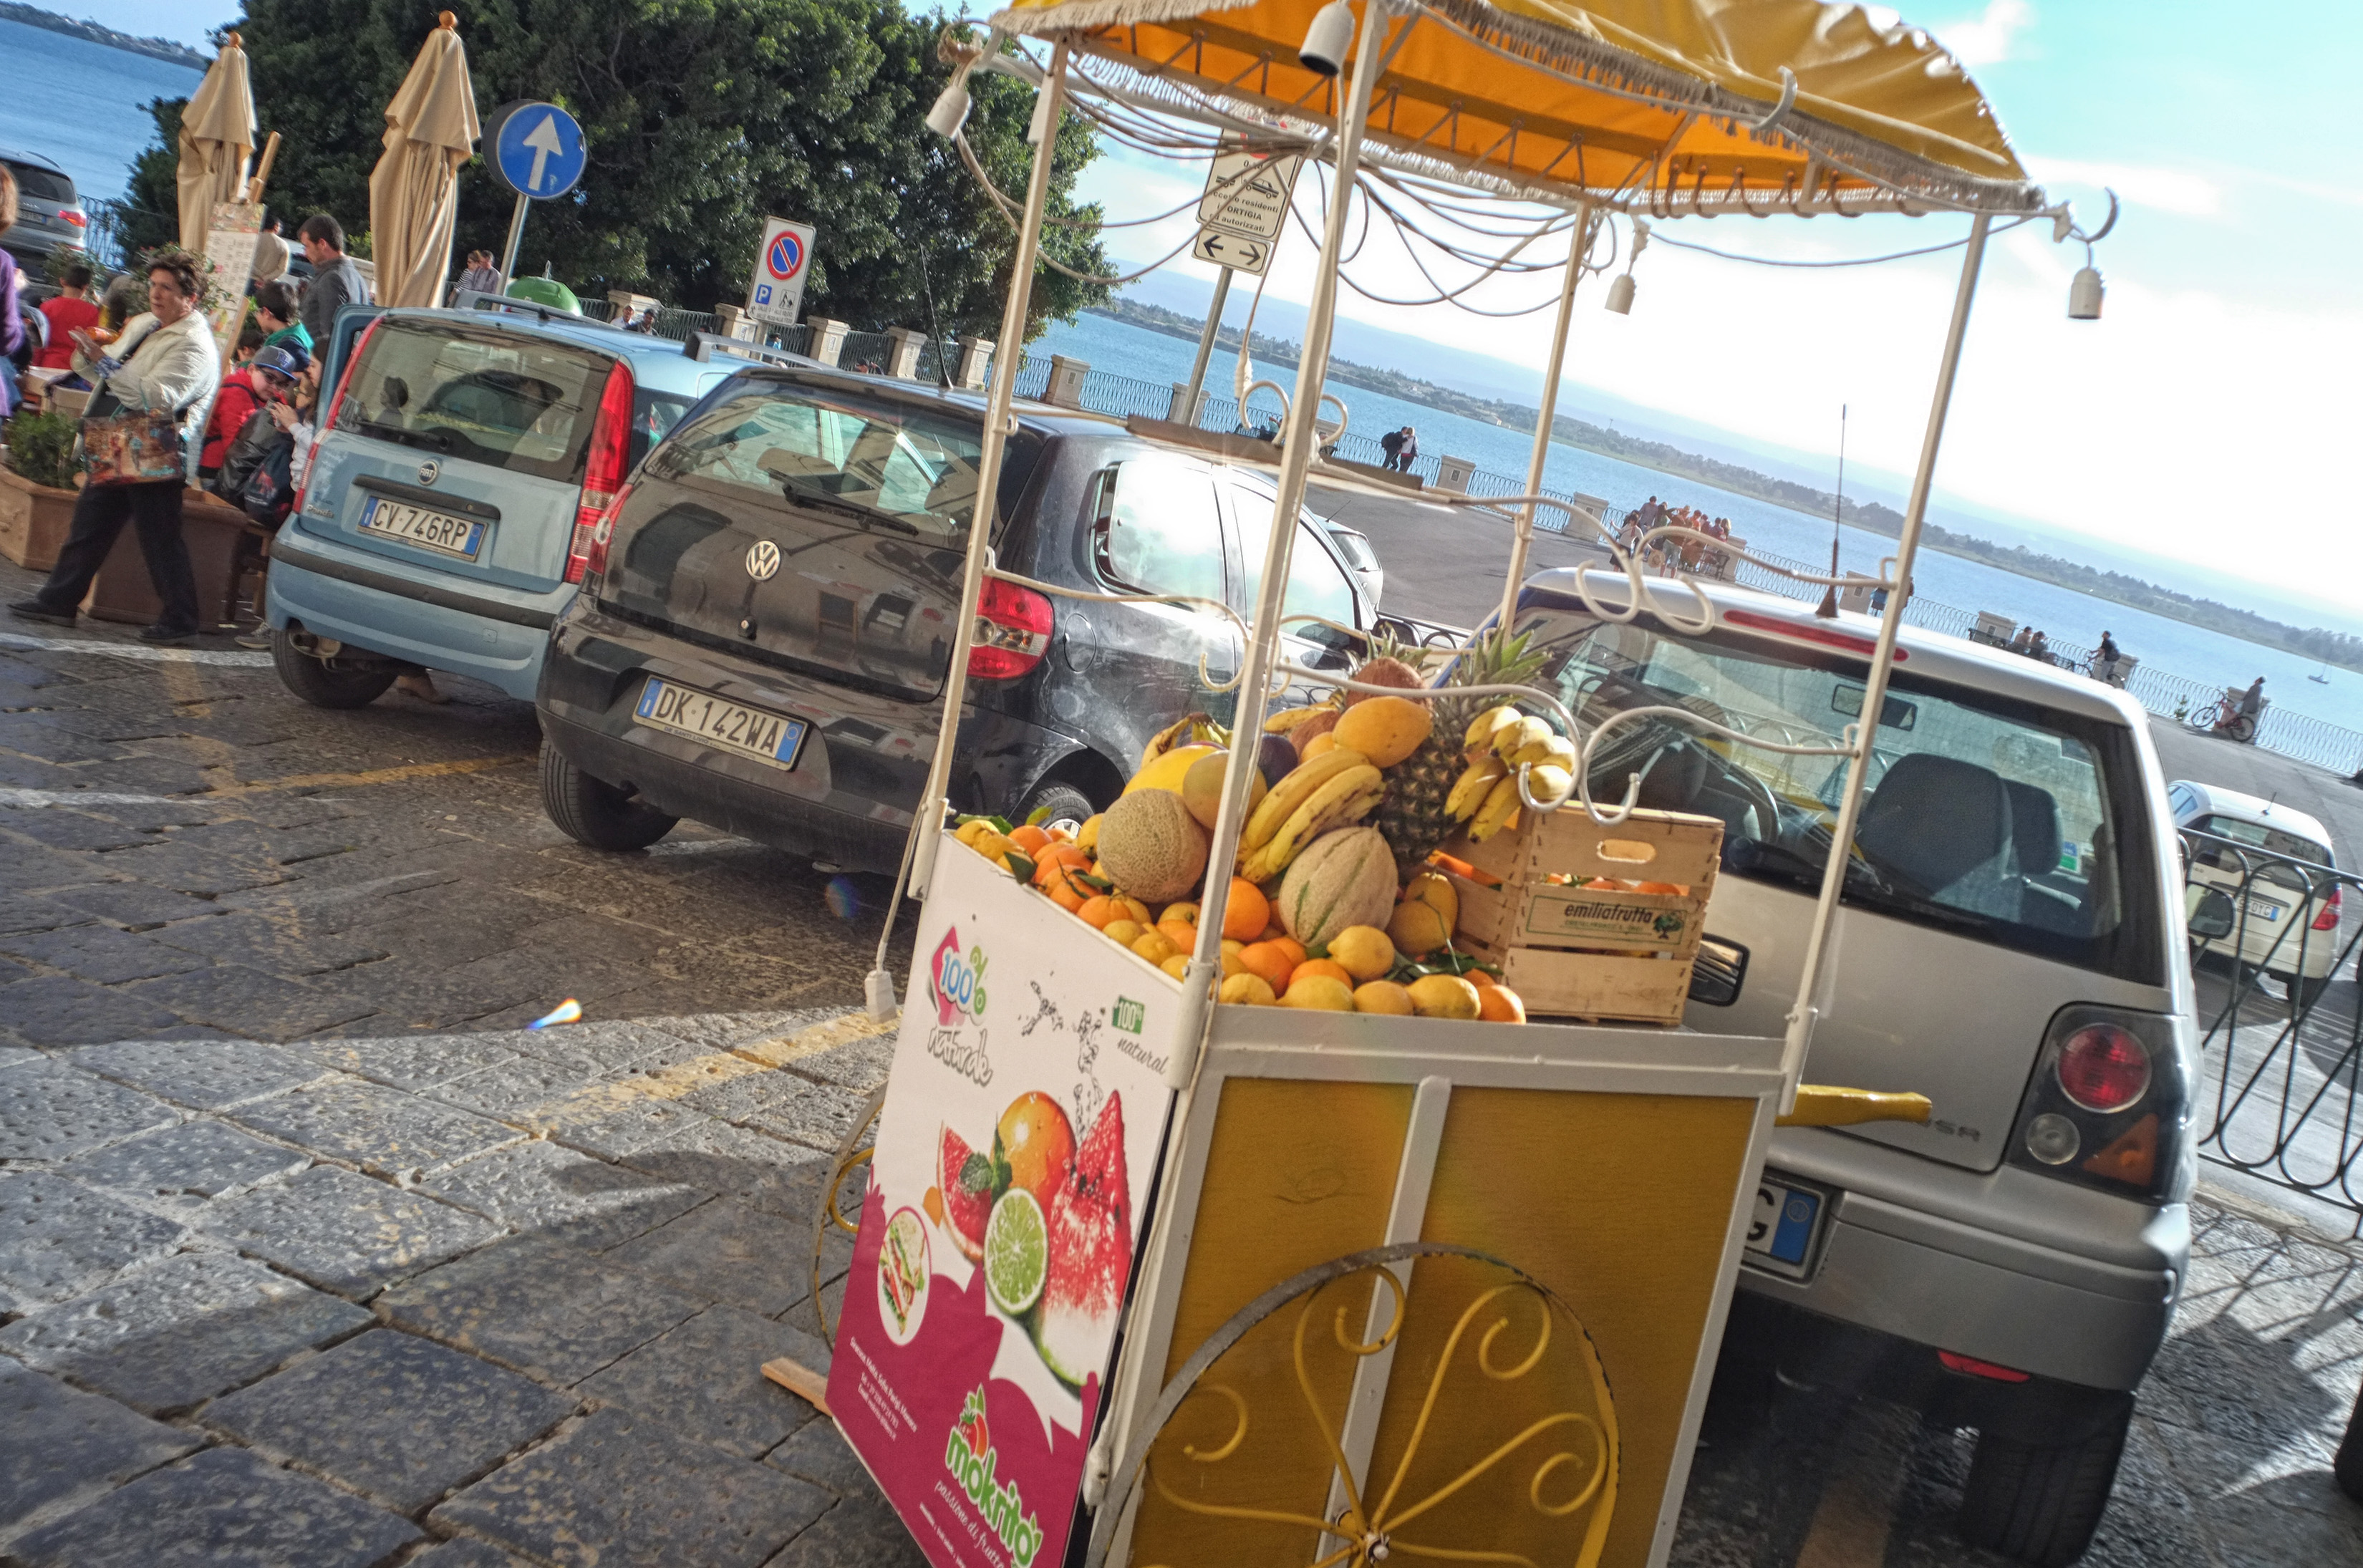
vehicle, italy, festival, fuji, sicily, fujix, fujixe1, e1, siracusa